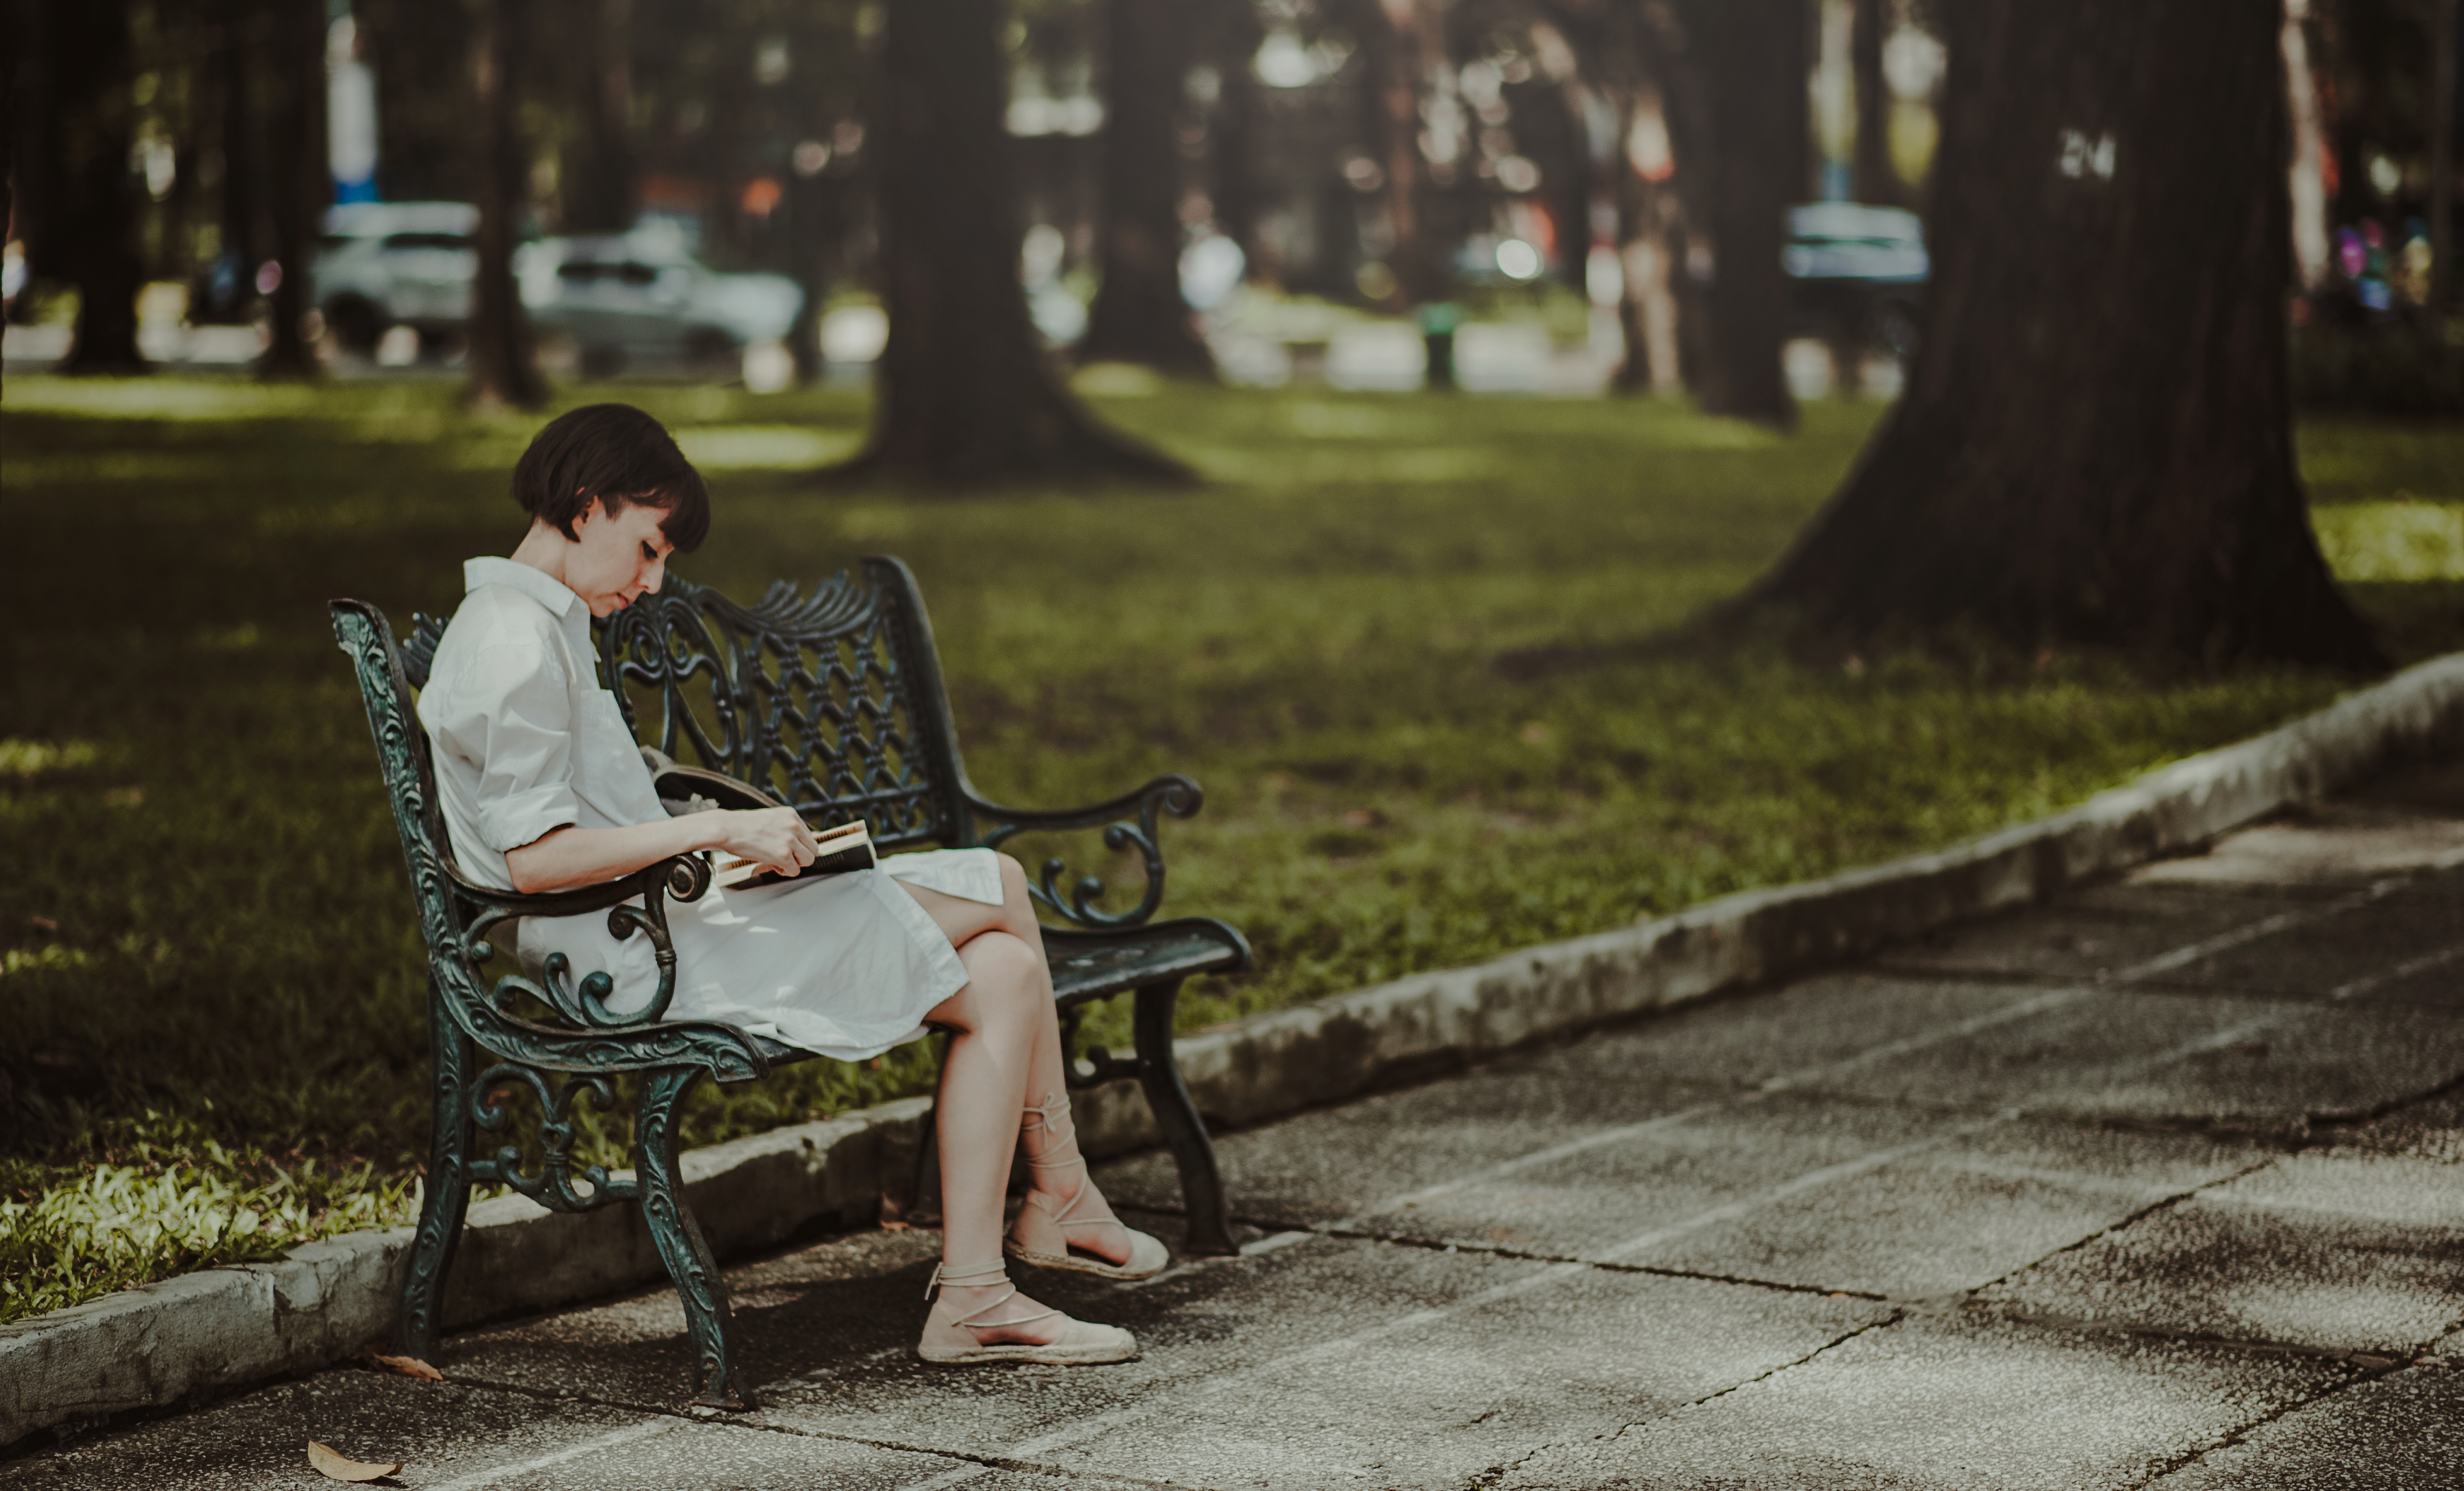
bench, blurred background, book, cars, daylight, daytime, girl, grass, outdoors, park, park bench, pathway, person, reading, sitting, trees, wear, woman, young, photograph, tree, woody plant, plant, snapshot, photography, sunlight, recreation, road, street